Lithium (Nirvana song)

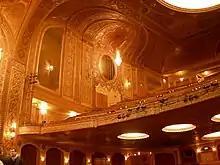
The music video for "Lithium" draws largely on footage from the band's October 31, 1991 performance at the Paramount Theatre in Seattle. The full performance has since been released on video and as an album.

The music video for "Lithium" was the second of four Nirvana videos directed by Kevin Kerslake, who had worked with the band on the video for their previous single, "Come as You Are," and later directed the videos for "In Bloom" and "Sliver."